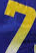
Number: 7